Ha Tae-keung

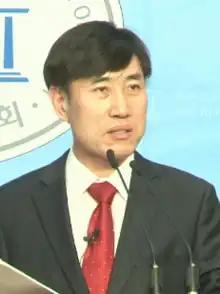
Ha in 2020

Ha Tae-keung (born 26 April 1968) is a South Korean activist and politician who is currently a member of National Assembly representing the 1st constituency of Haeundae District, Busan. He has served as Vice President of the Bareun Party, a Vice President of the Bareunmirae Party, and one of the co-Presidents of the New Conservative Party.